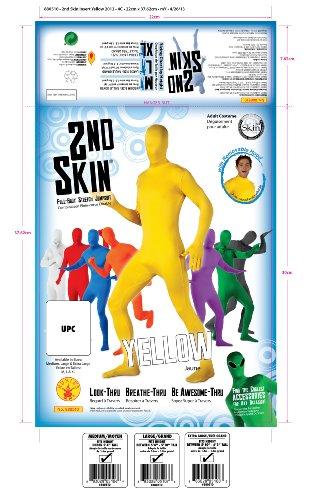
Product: Rubie's Costumes Men's 2Nd Skin Suit Adult Costume
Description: Jump into your second skin with the men's Red Morphsuit costume that includes a stretch red full body suit.
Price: $19.42